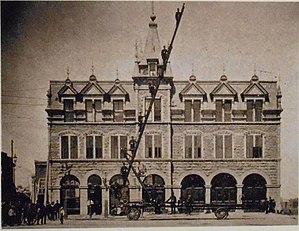
Échelle Collerette devant la caserne 16